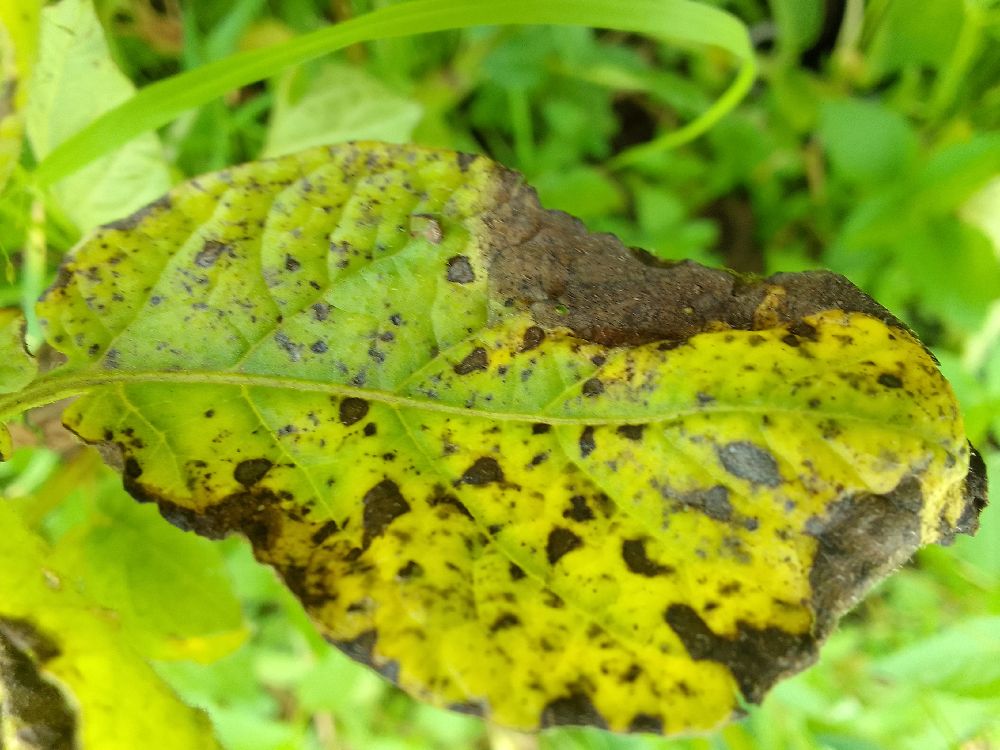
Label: Early blight